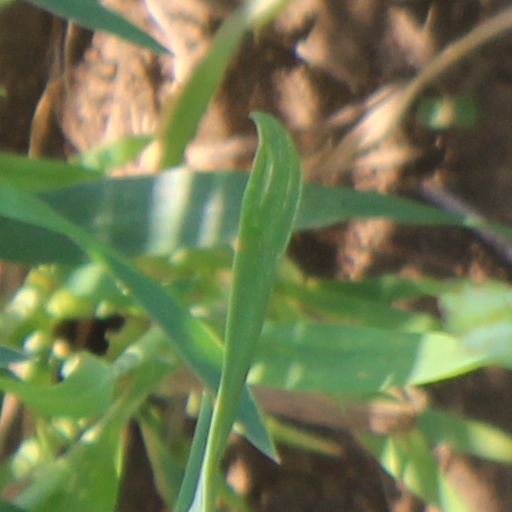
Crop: wheat